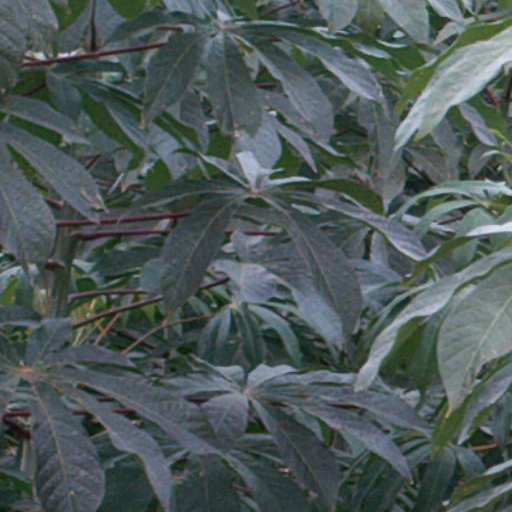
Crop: cassava